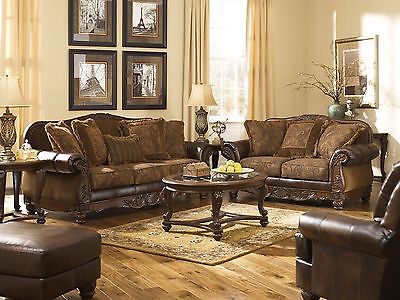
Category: sofa